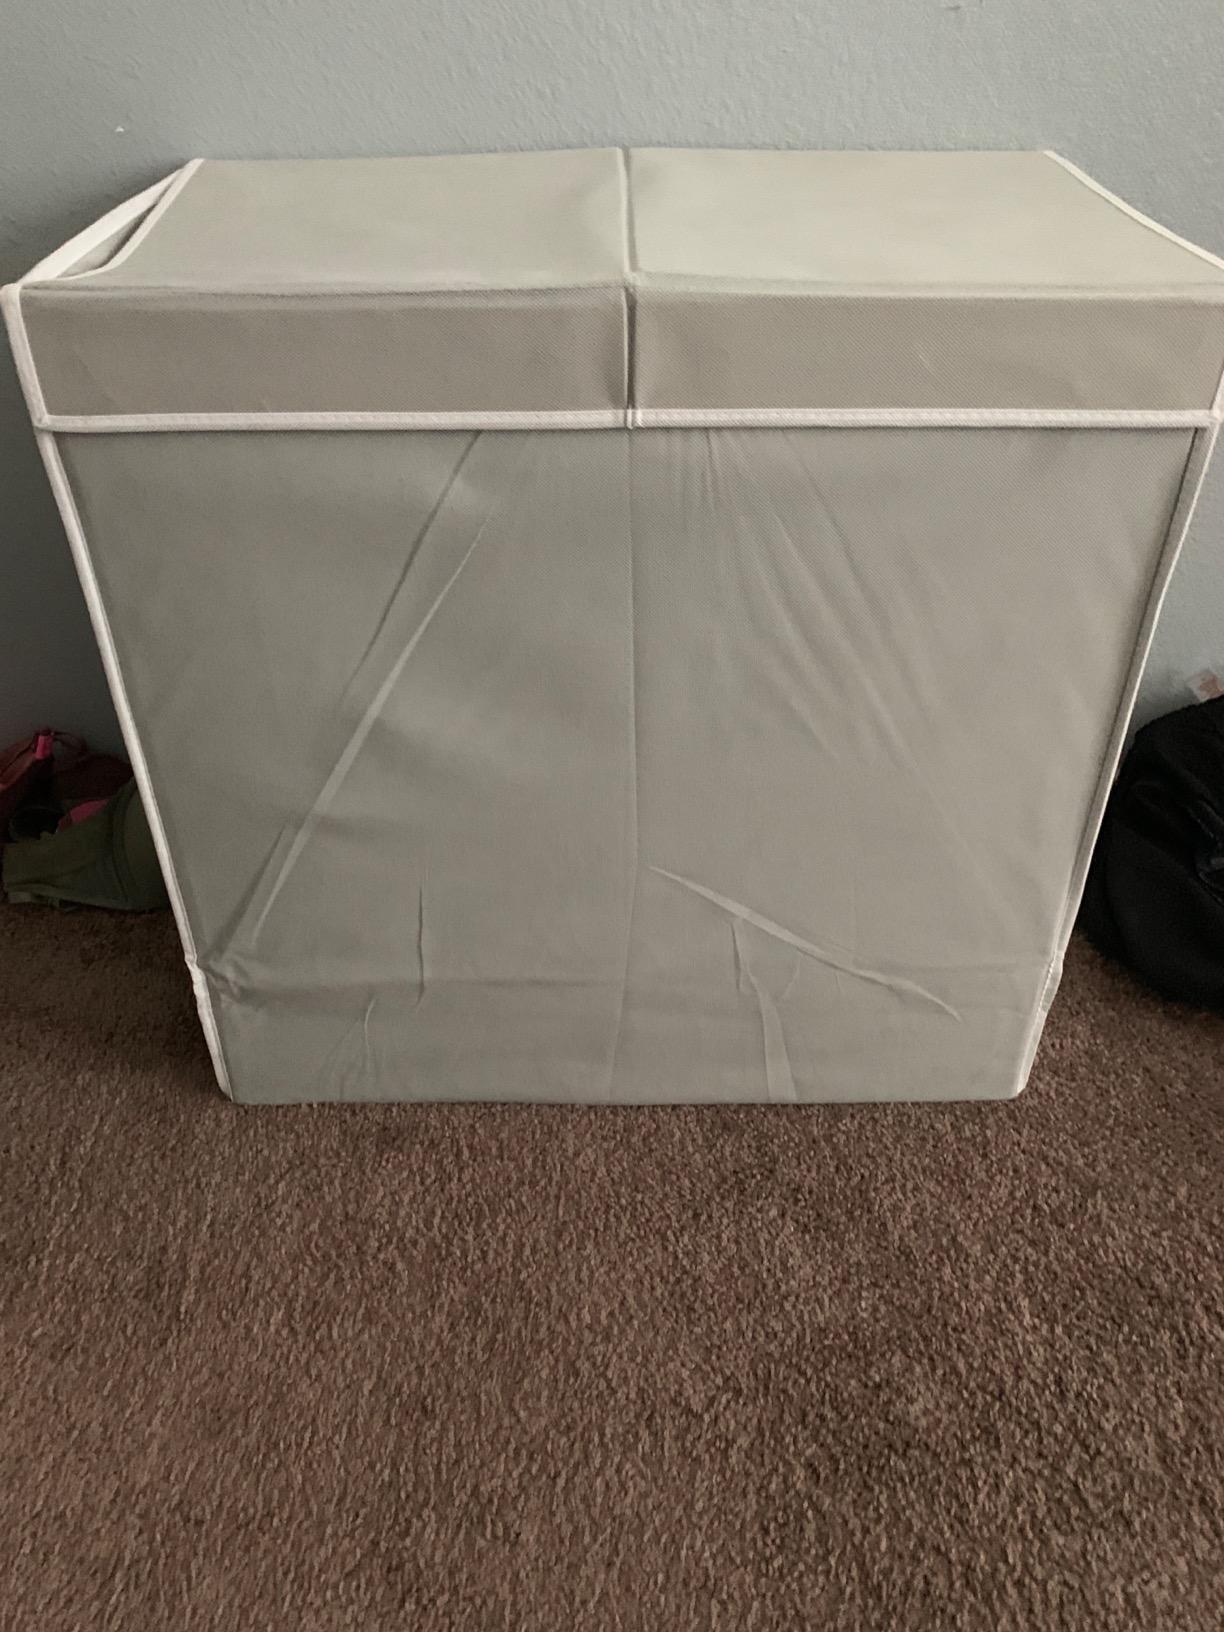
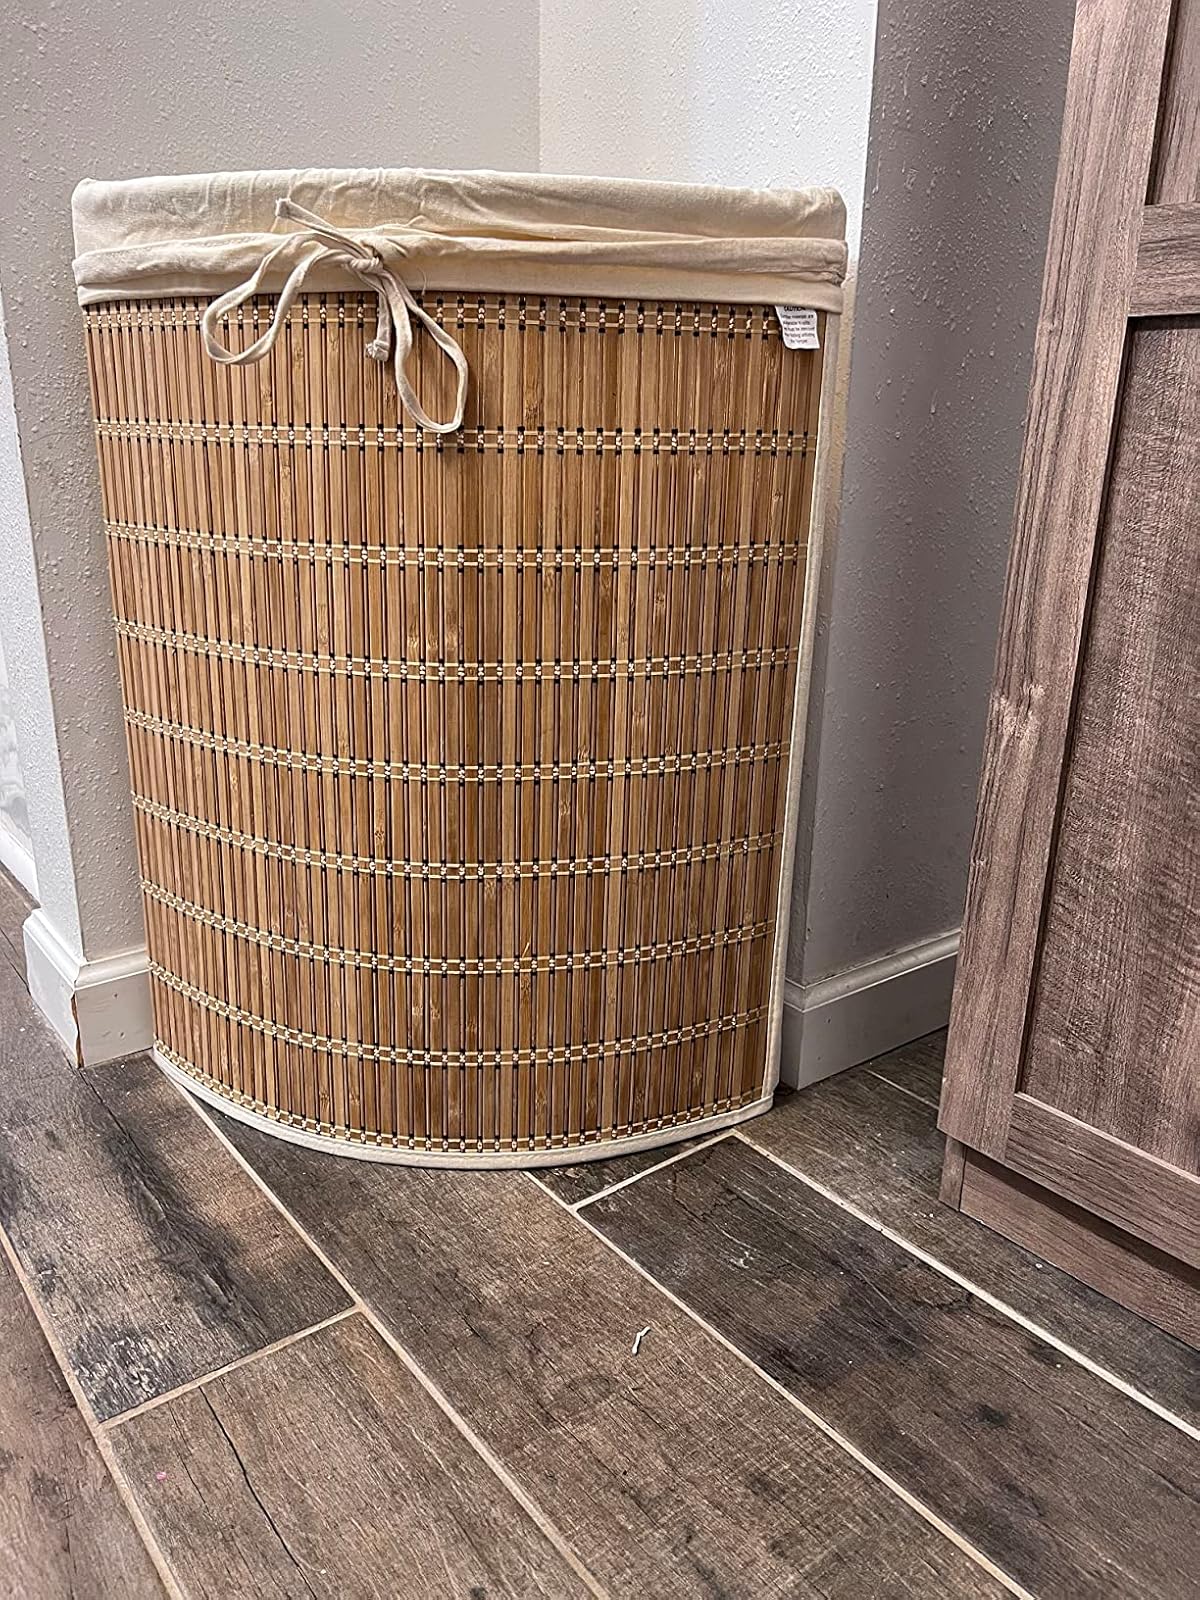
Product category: items_hamper
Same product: no